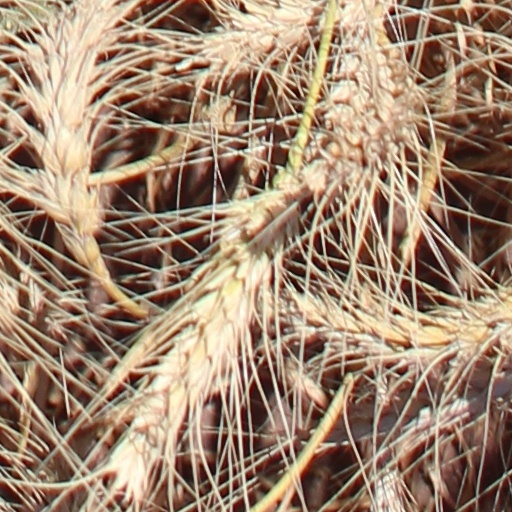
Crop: wheat